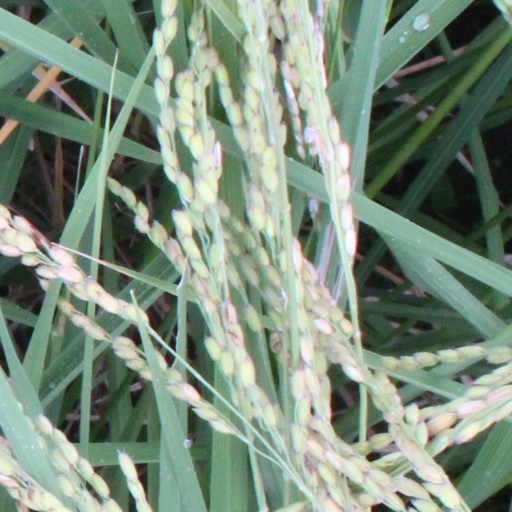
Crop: rice